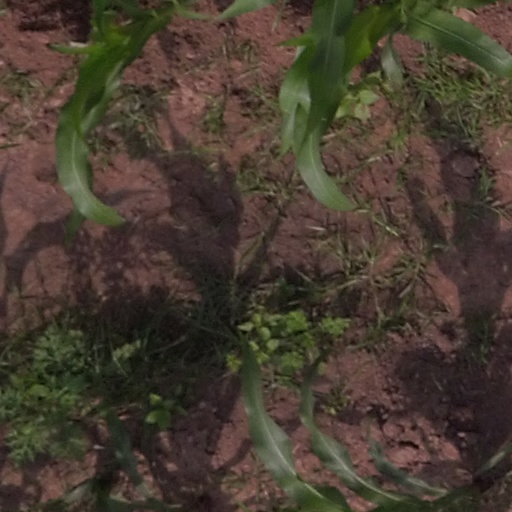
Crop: maize; corn